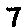
Label: 7